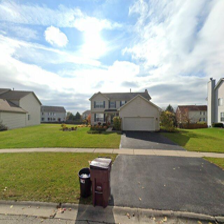
Label: streetView